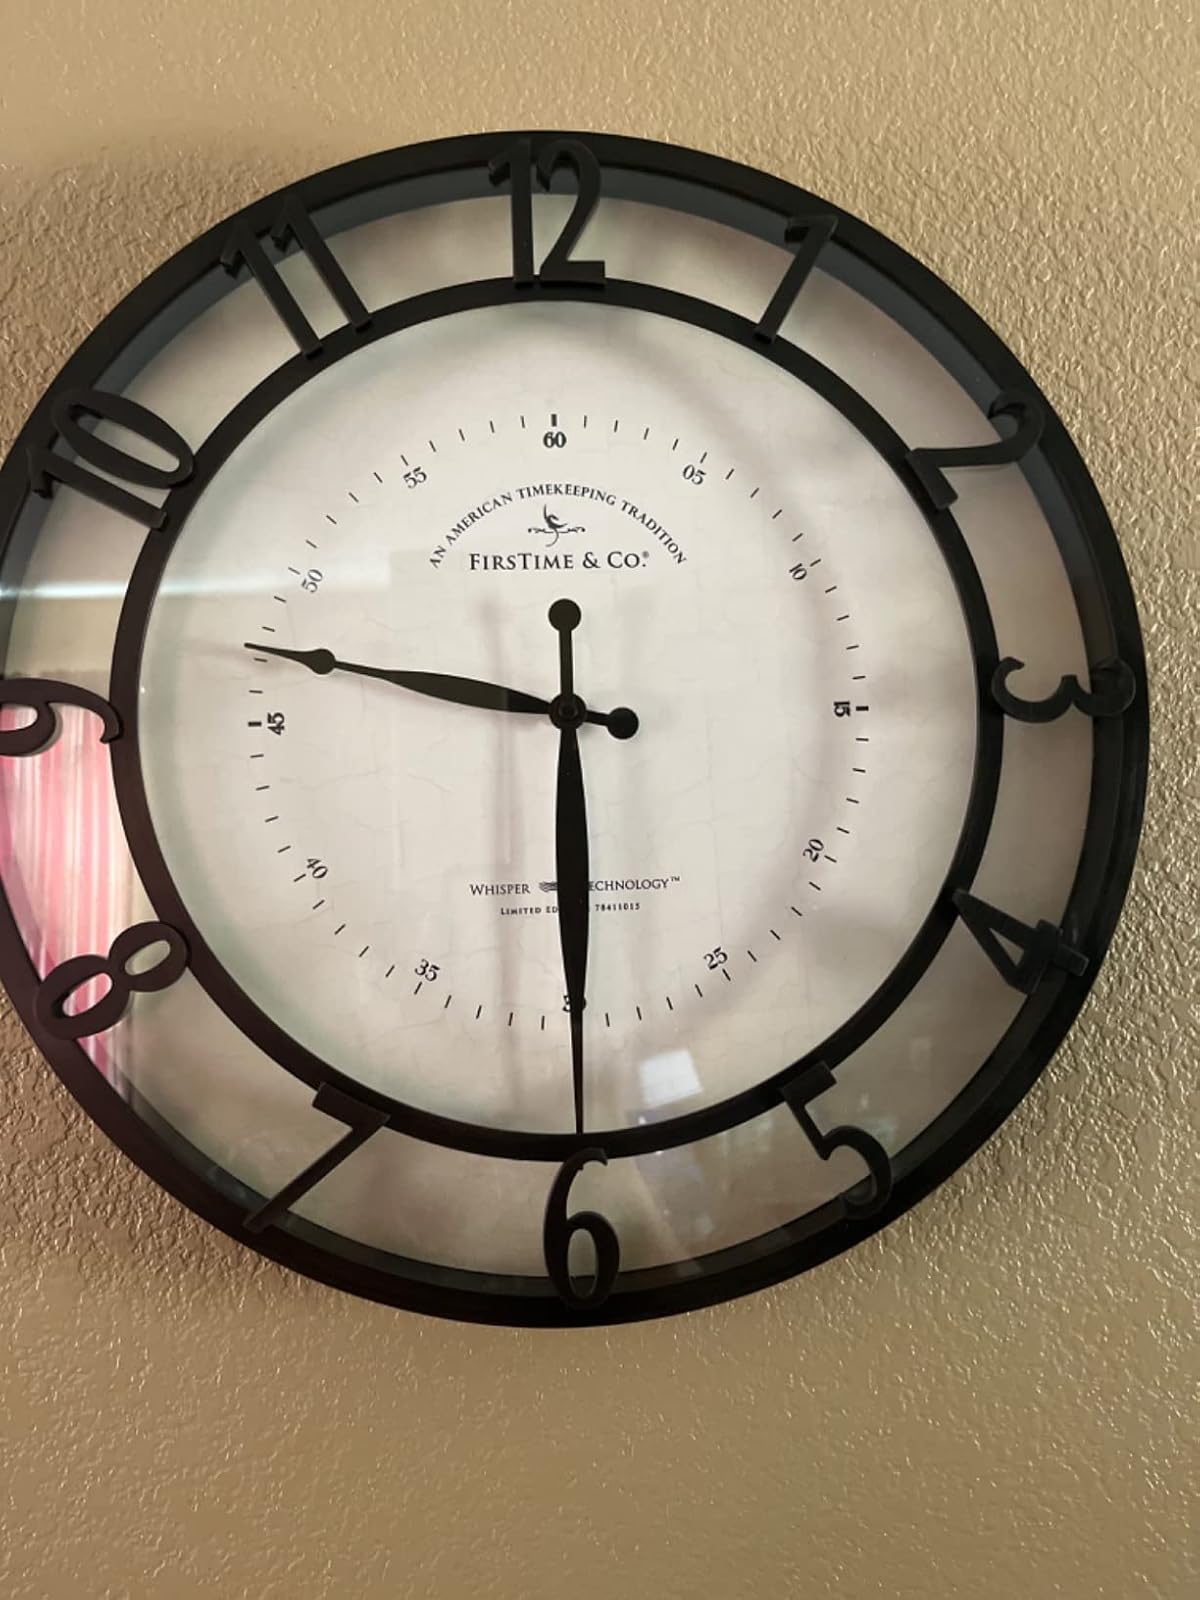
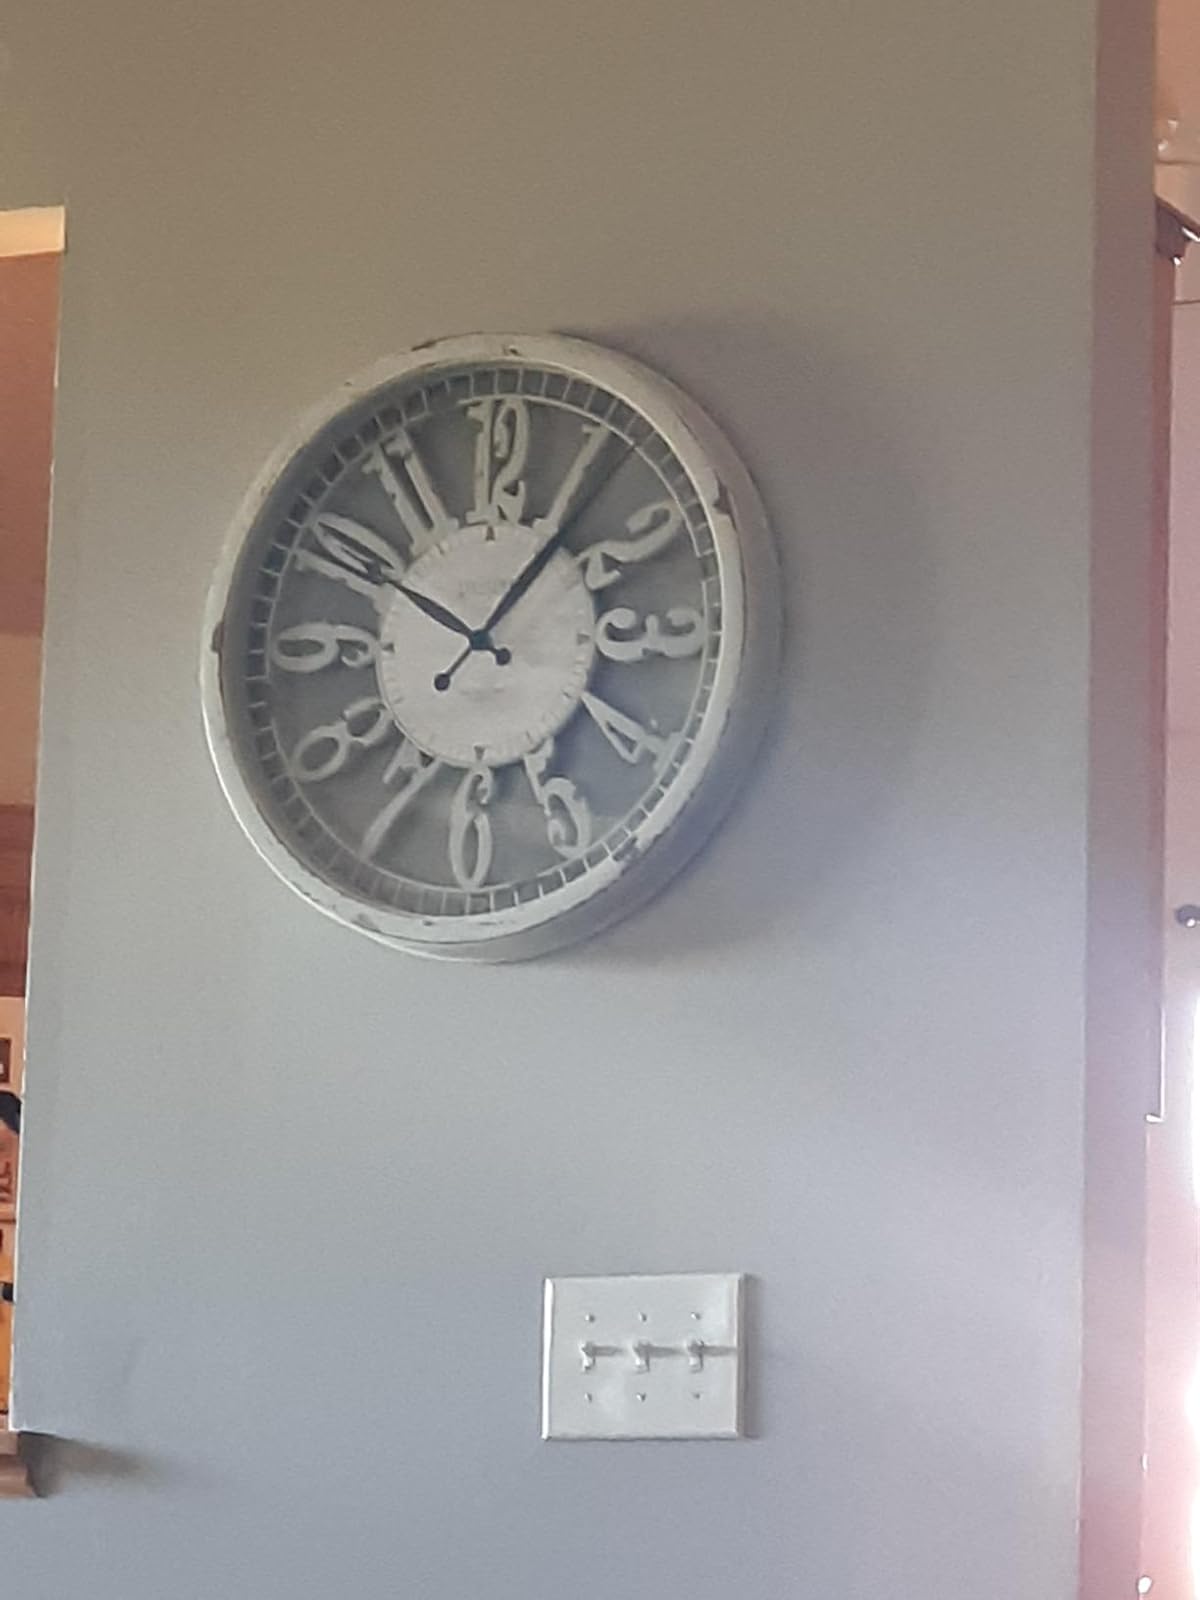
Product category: clock
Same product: no